Mell

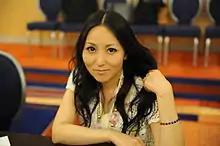
Mell in 2009

Mell (stylized as MELL) is a female Japanese singer from Sapporo, Japan, who is signed to Geneon Universal Entertainment. She is a former member of the Sapporo-based I've Sound, and one of its main vocalists. Mell has contributed vocals to several anime soundtracks including "Black Lagoon", "Hayate the Combat Butler", "Rideback", "Shakugan no Shana", and "Sky Girls".